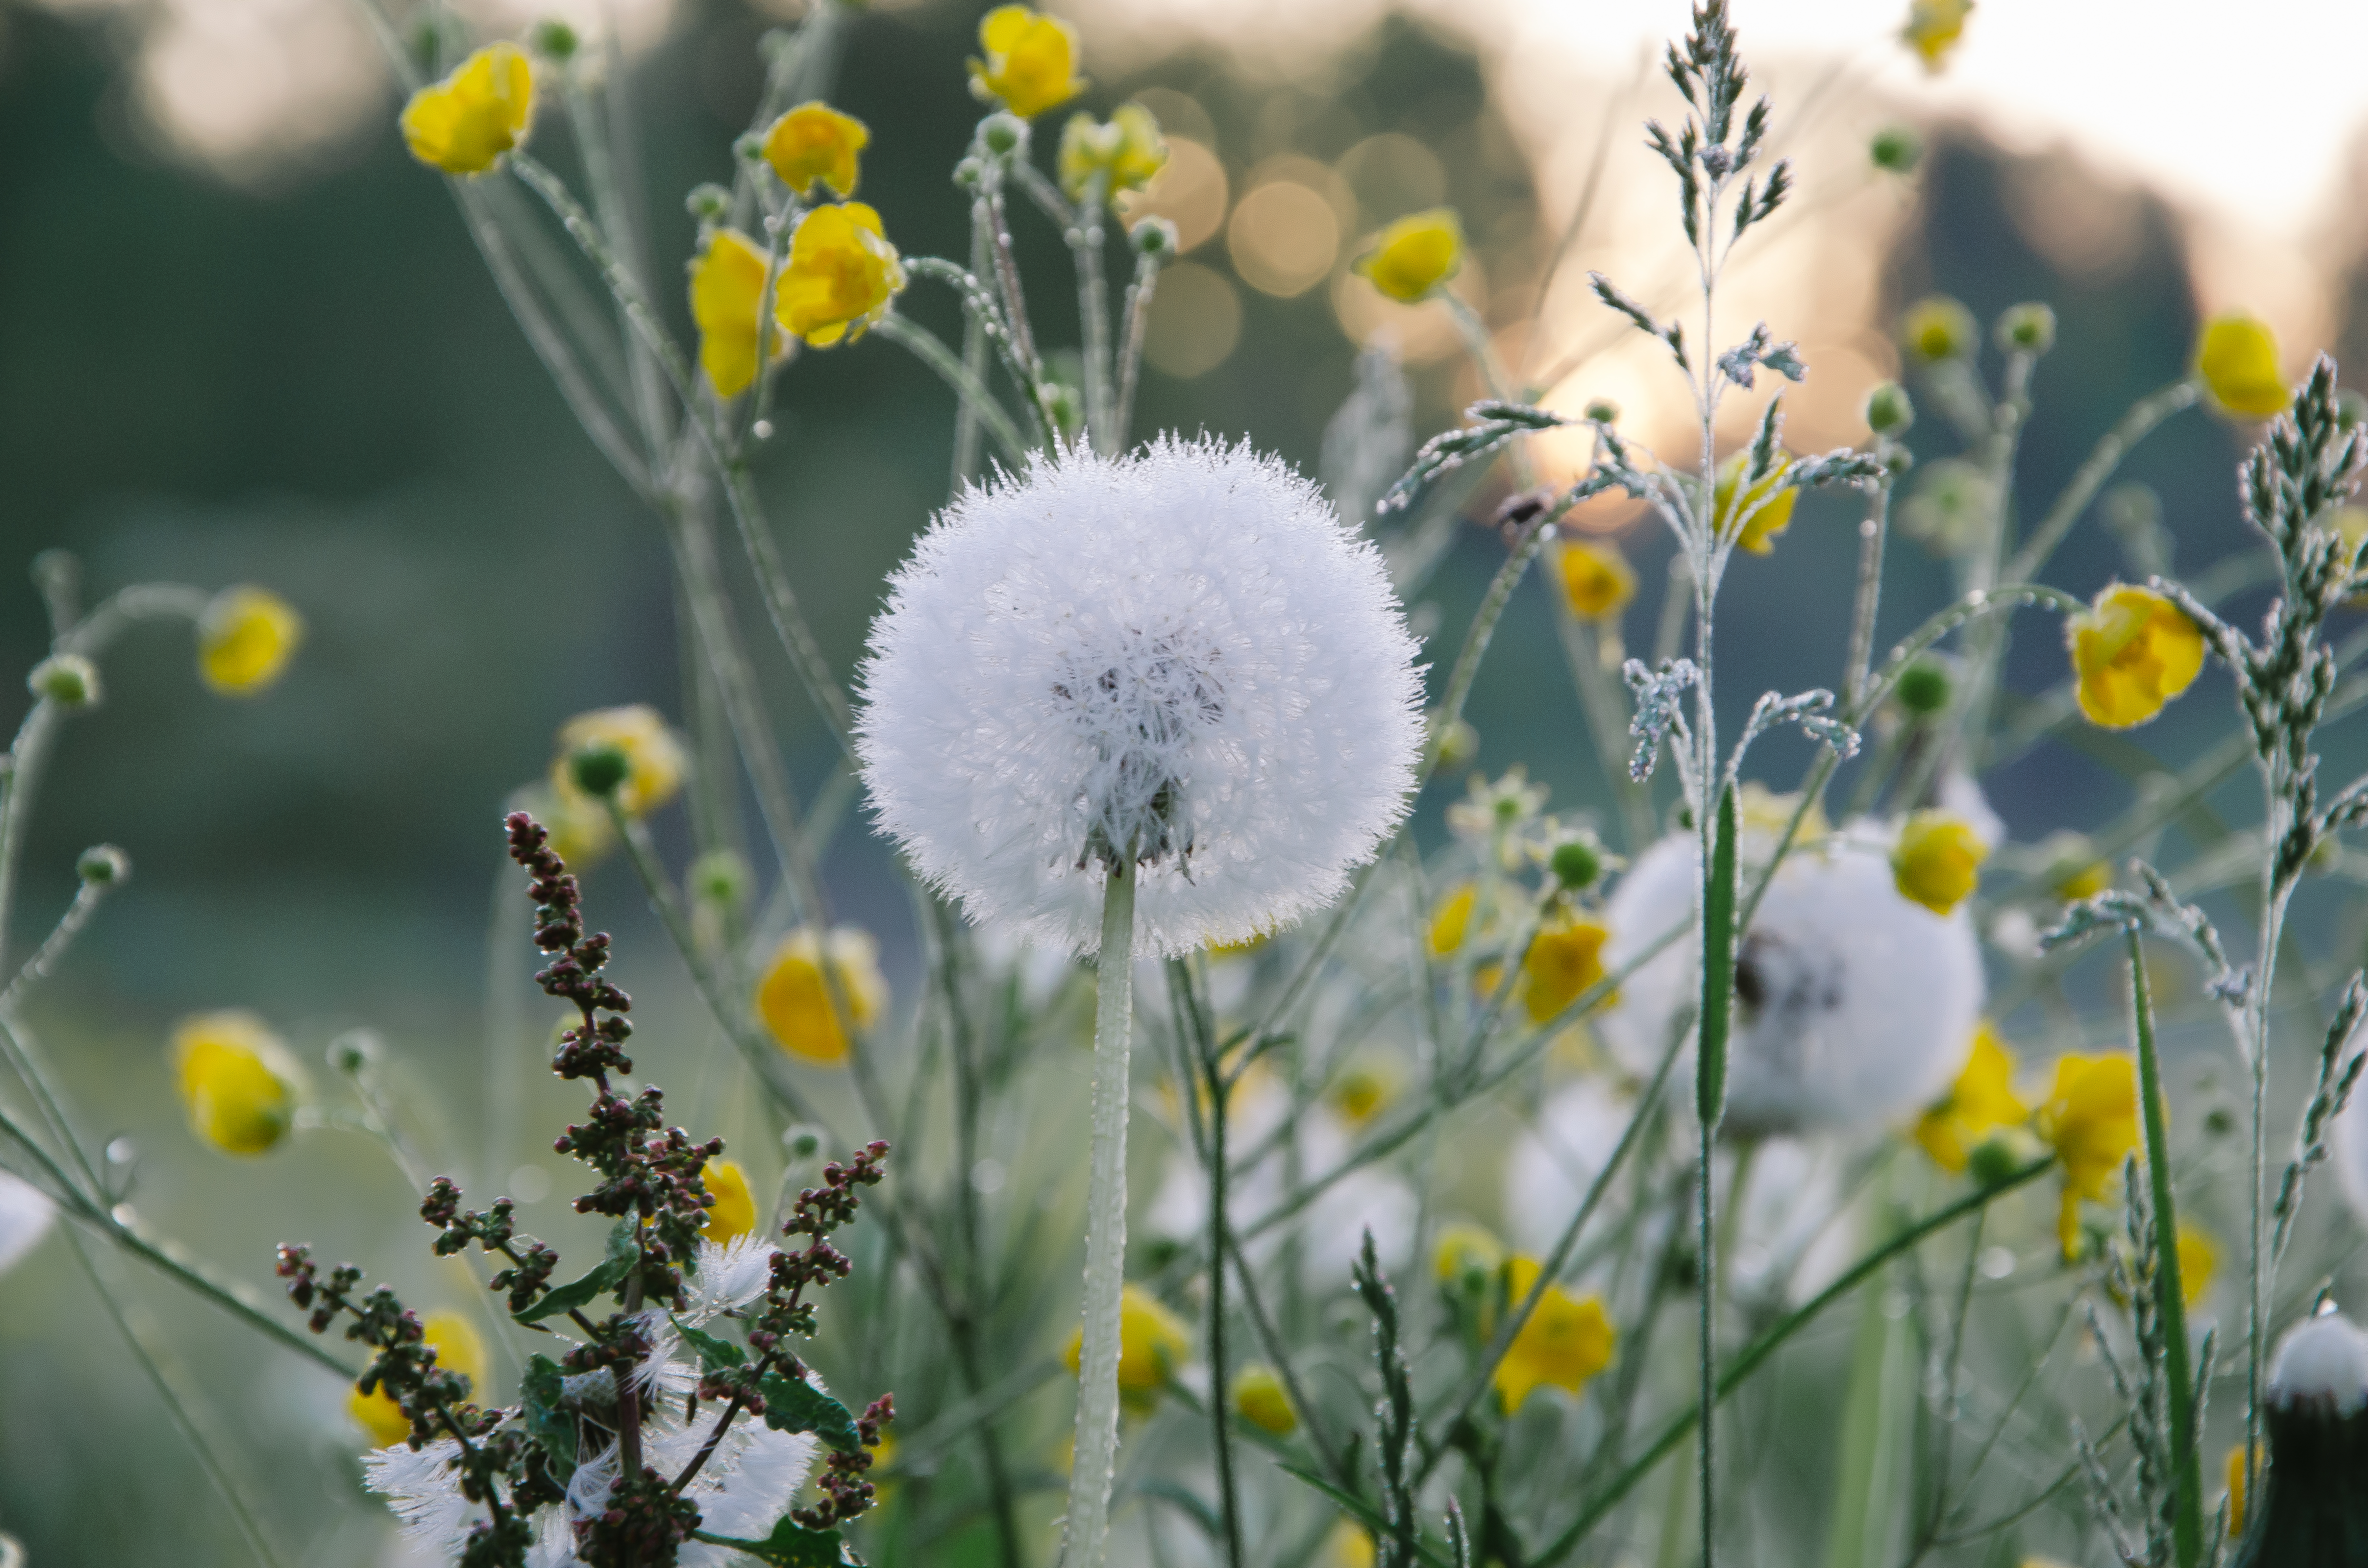
nature, grass, blossom, plant, field, meadow, dandelion, sunlight, flower, daisy, botany, yellow, flora, wildflower, flowers, close up, macro photography, flowering plant, daisy family, plant stem, land plant, chamaemelum nobile